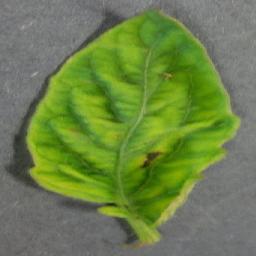
Label: Tomato___Tomato_Yellow_Leaf_Curl_Virus